Dream Evil

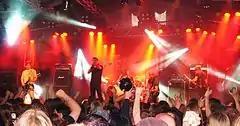
Dream Evil at Tuska 2008

Niklas Isfeldt and Peter Stålfors briefly left in 2005 to be replaced by Jake E. Berg (aka Jake Steel, of Dreamland) and Tommy Larsson. However, a few months later, Niklas and Pater returned before recordings or live shows were done. At the start of 2006, Snowy Shaw abruptly quit Dream Evil. After a period of silence for several months, Dream Evil announced Pat Power (Patrik Jerksten), a co-worker of Fredrik Nordström from Studio Fredman, as Snowy's replacement.